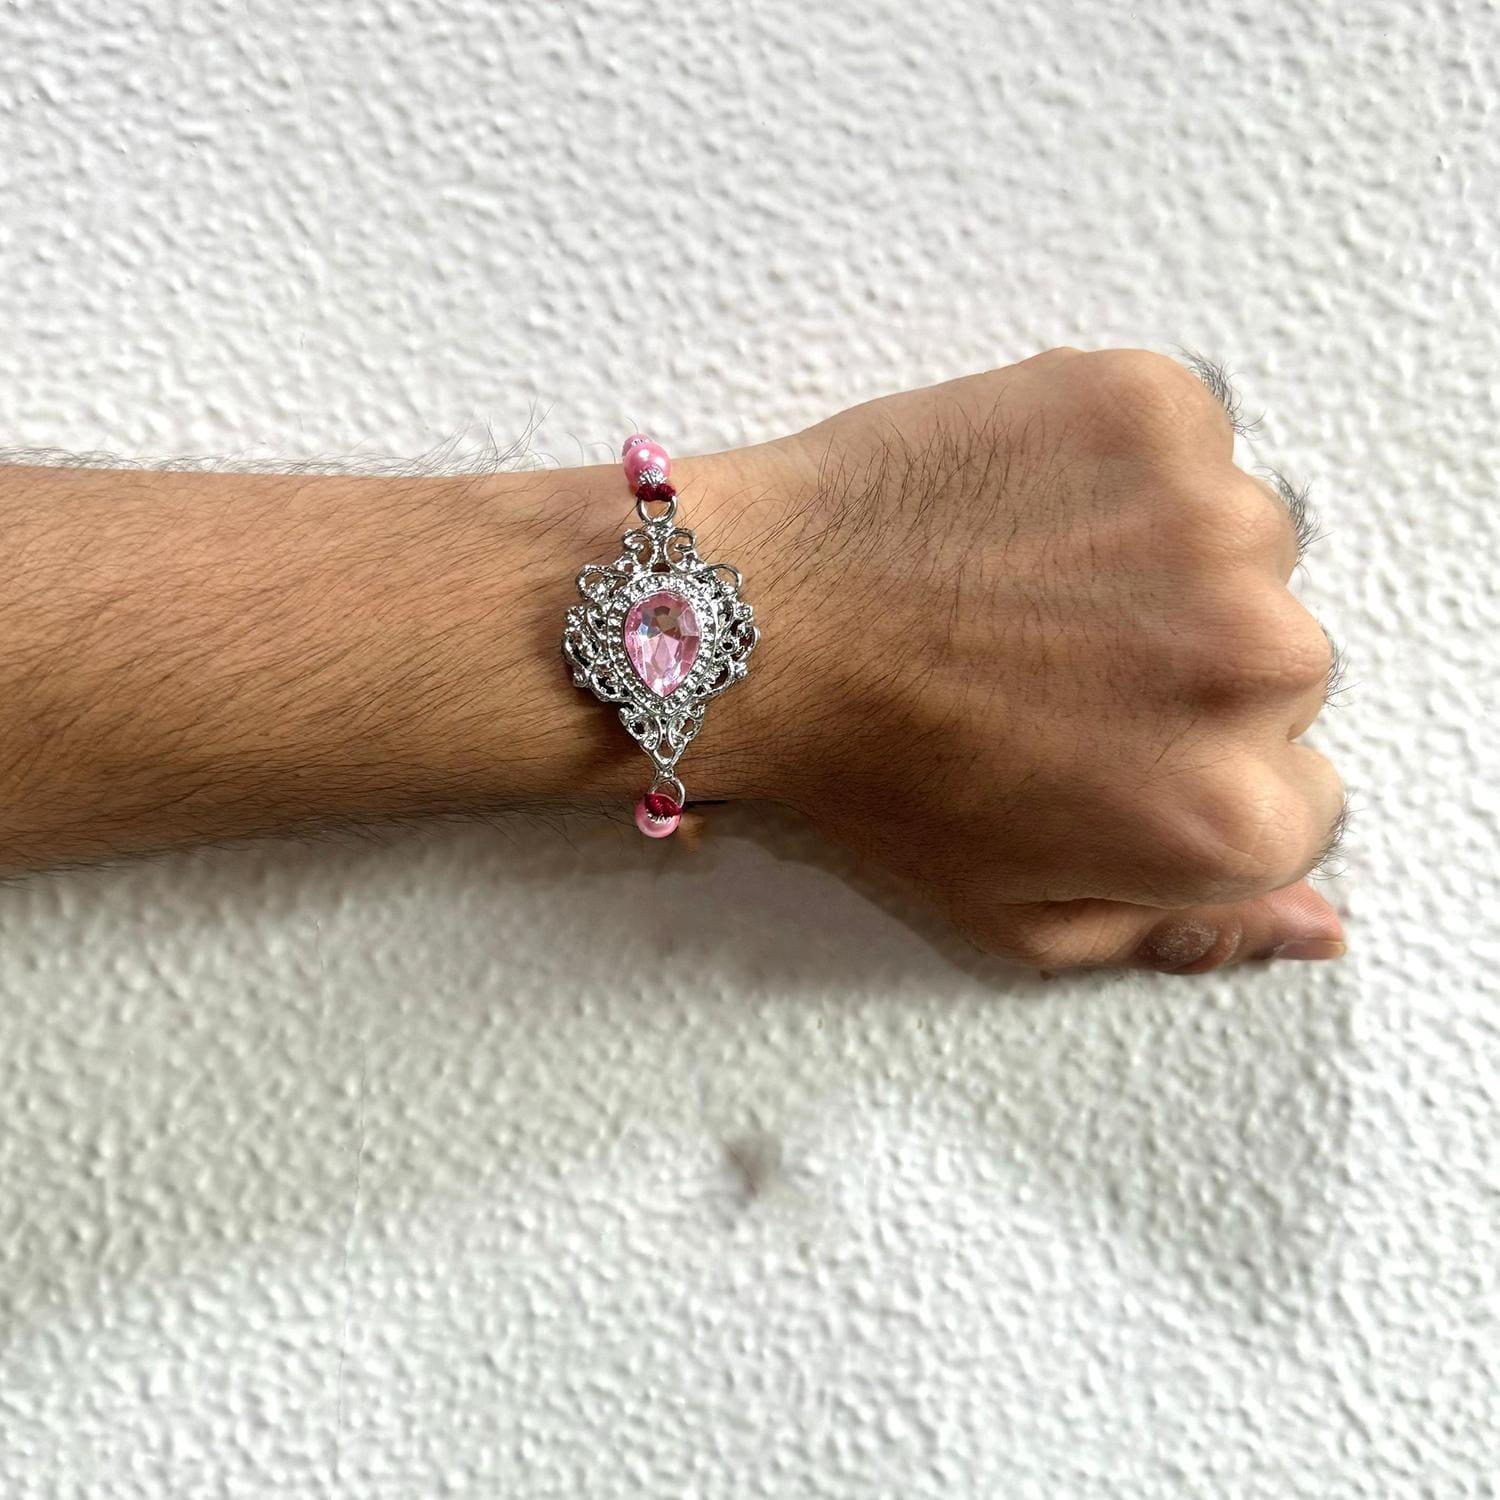
 Mahi Rhodium Plated Pink Crystals Studded Simple and Classic Rakhi for Bhaiya, Brother, Bhai, Bro (RA1100798RPin)
Type: Rakhis
Brand: Mahi
Price: Rs. 229
 Celebrate Raksha Bandhan with our exquisitely crafted Rakhi, designed to strengthen the bond between siblings. This traditional Rakhi features intricate beadwork and durable thread, ensuring it stands the test of time. Handmade with care, each Rakhi is a unique and meaningful gift for your brother. Each Rakhi carries heartfelt blessings and good wishes for your brother's well-being and success. Celebrates the bond of love and protection between siblings, a cherished tradition in Indian culture.
Features: The Rakhi is adorned with vibrant colors and attractive embellishments that add a touch of elegance to the celebration.,Content in Box : 1 Rakhi ; Cultural Significance: This beautiful Rakhi will acknowledge your love for Your Brother with the promise that your bond with him will grow stronger as time goes on.,Vibrant Colors: Adding bright and playful colors to the celebration will make it stand out and make it more enjoyable.,Celebrate the bond of love and protection with our exquisite Rakhis. Share the joy of Raksha Bandhan Festival with this beautiful Rakhi, a token of love, protection and blessings.,Adjustable Size and Easy to tie: Designed to fit wrists of all sizes. It is simple and easy to tie the Rakhi securely and effortlessly.
Included: 1 Rakhi